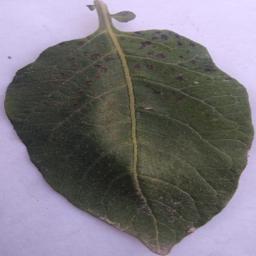
Etiqueta: Tizon_Temprano